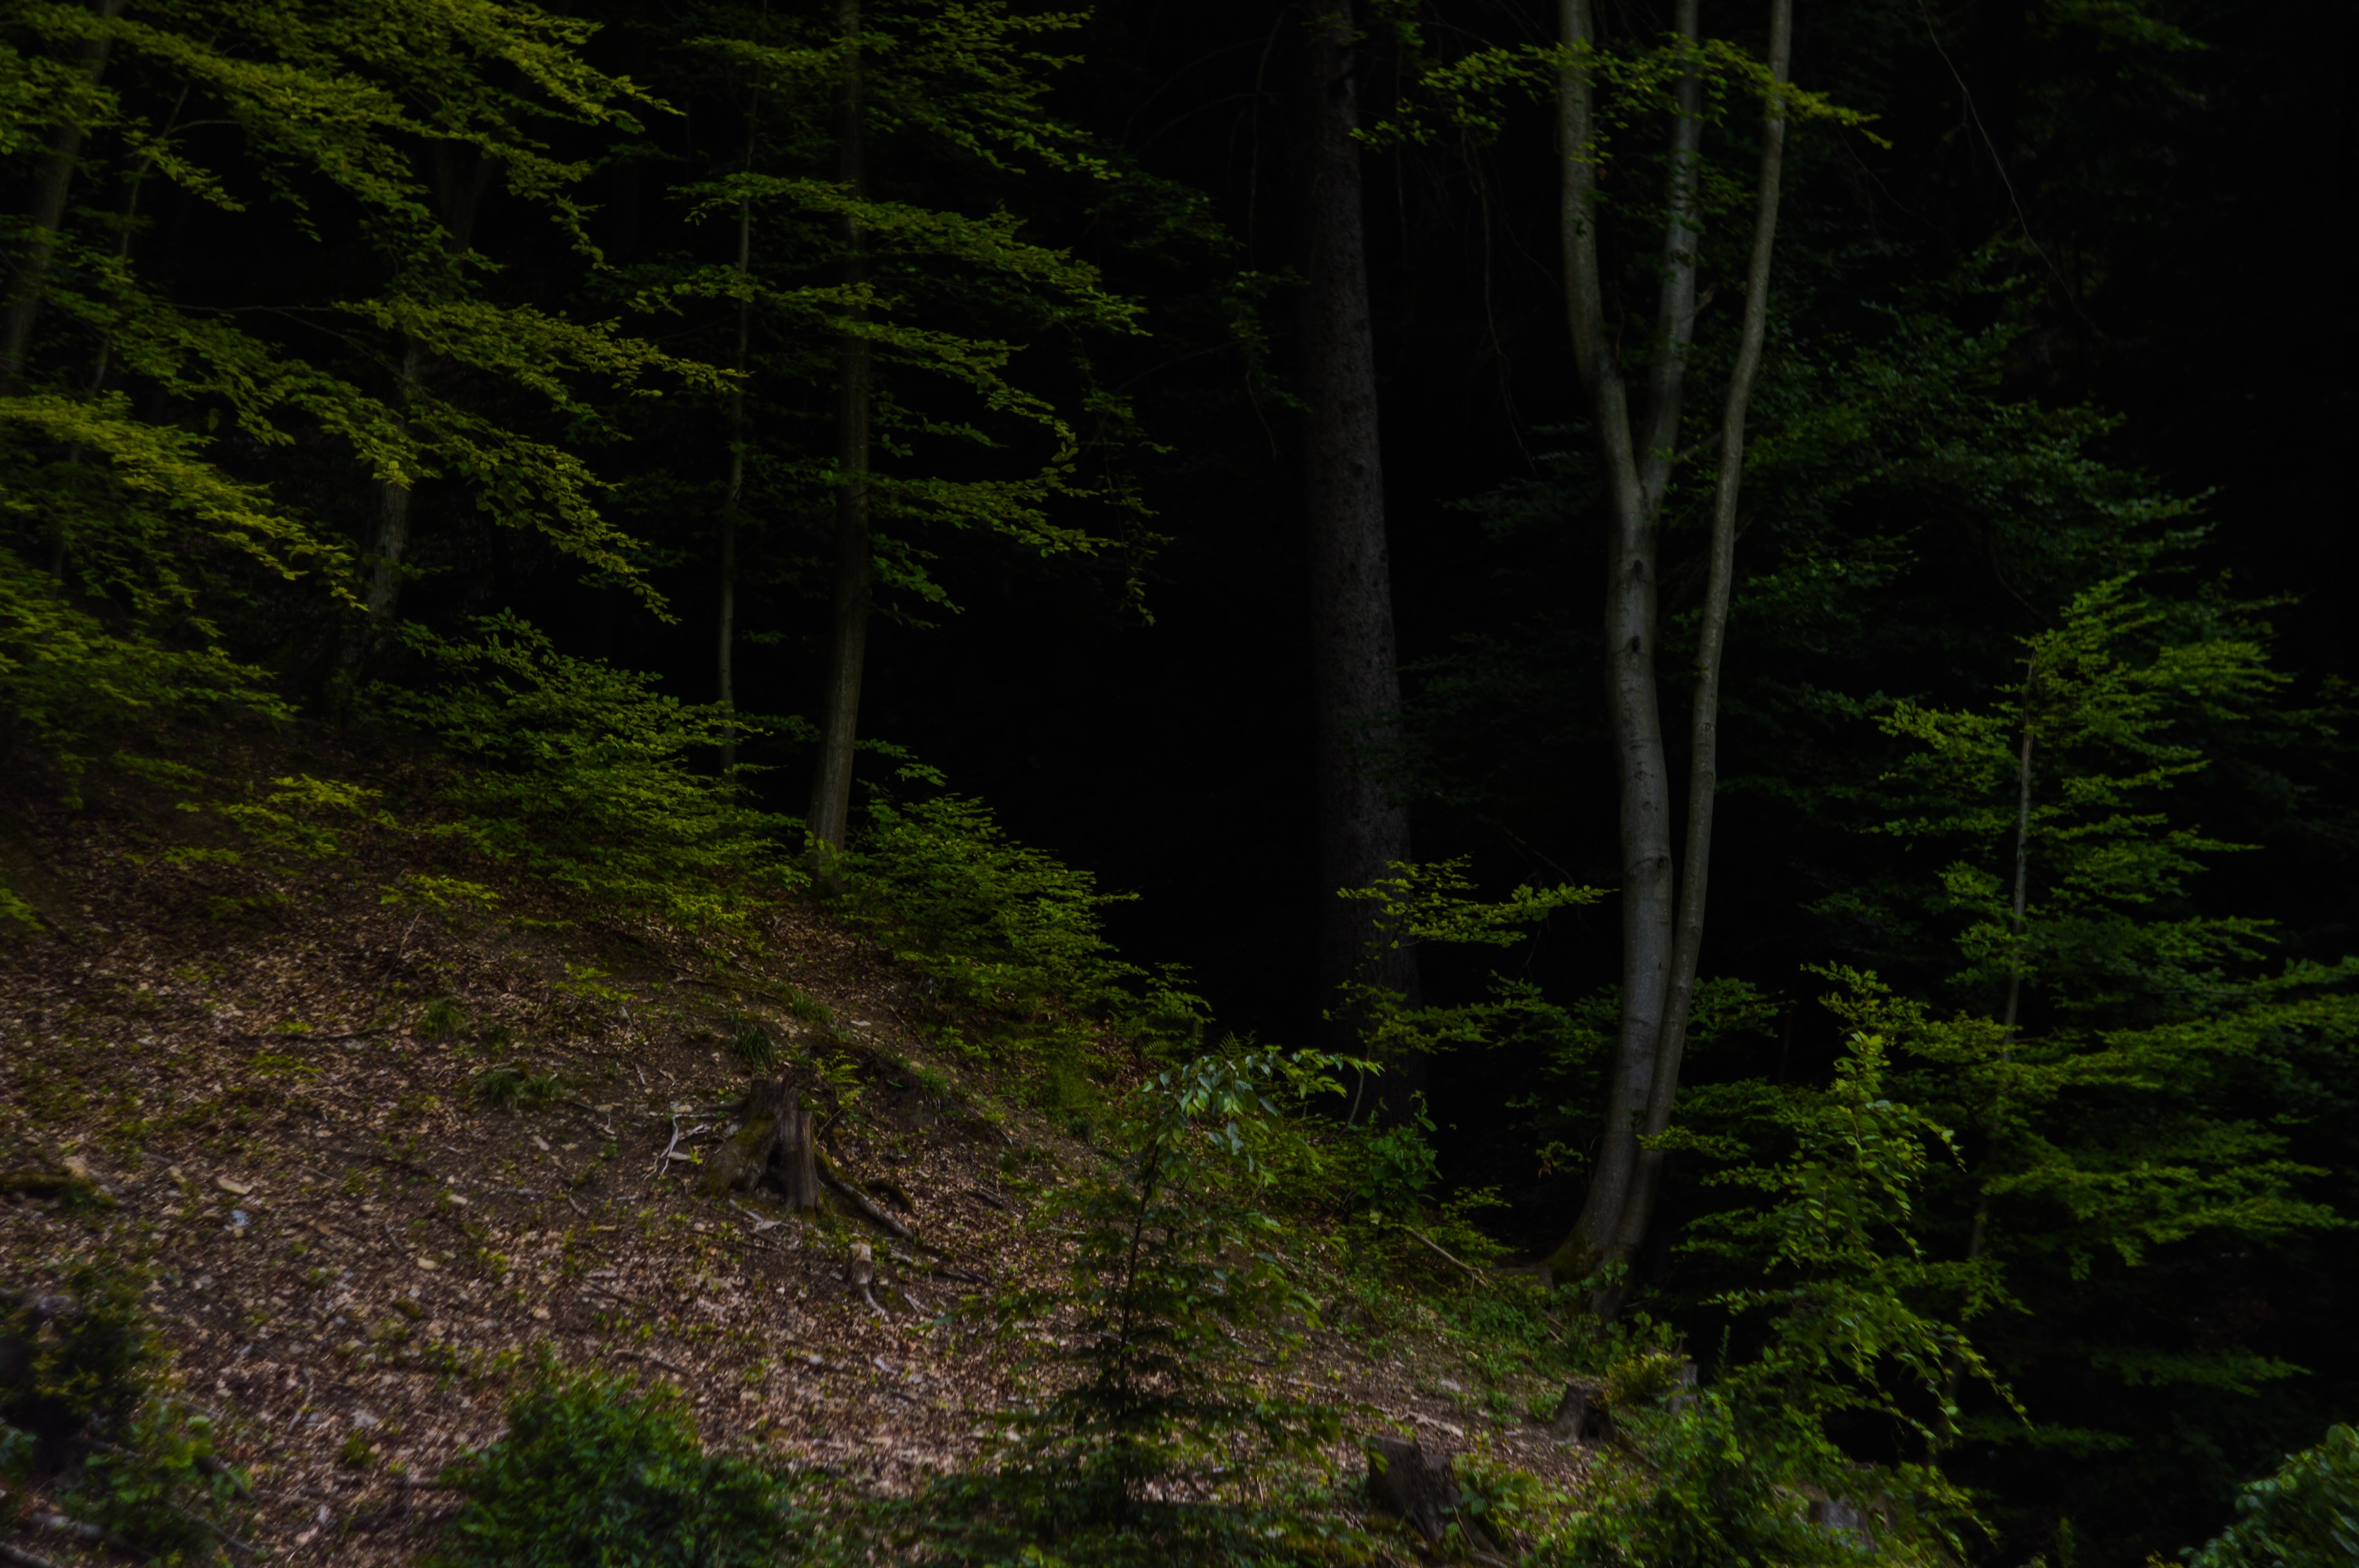
tree, nature, forest, wilderness, plant, sunlight, leaf, stream, green, jungle, darkness, rainforest, woodland, habitat, ecosystem, old growth forest, natural environment, geographical feature, atmospheric phenomenon, woody plant, temperate coniferous forest